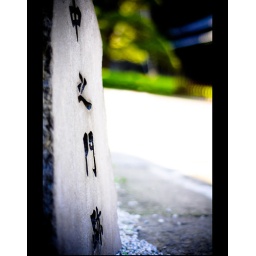
One of the rock signs at the wall gates within the Imperial Gardens in Tokyo Japan